Demolition (2015 film)

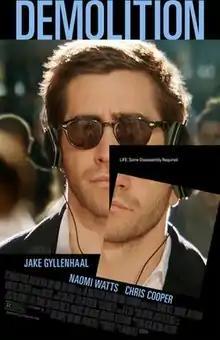
Theatrical release poster

Demolition is a 2015 American comedy-drama film directed by Jean-Marc Vallée and written by Bryan Sipe. The film stars Jake Gyllenhaal, Naomi Watts, Chris Cooper, and Judah Lewis. The film opened the 2015 Toronto International Film Festival and was theatrically released on April 8, 2016, by Fox Searchlight Pictures.